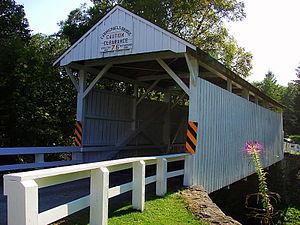
Carmichaels est un borough situé à l'est du comté de Greene, en Pennsylvanie, aux États-Unis. En 2010, il comptait une population de 483 habitants. Le borough est incorporé en 1855.